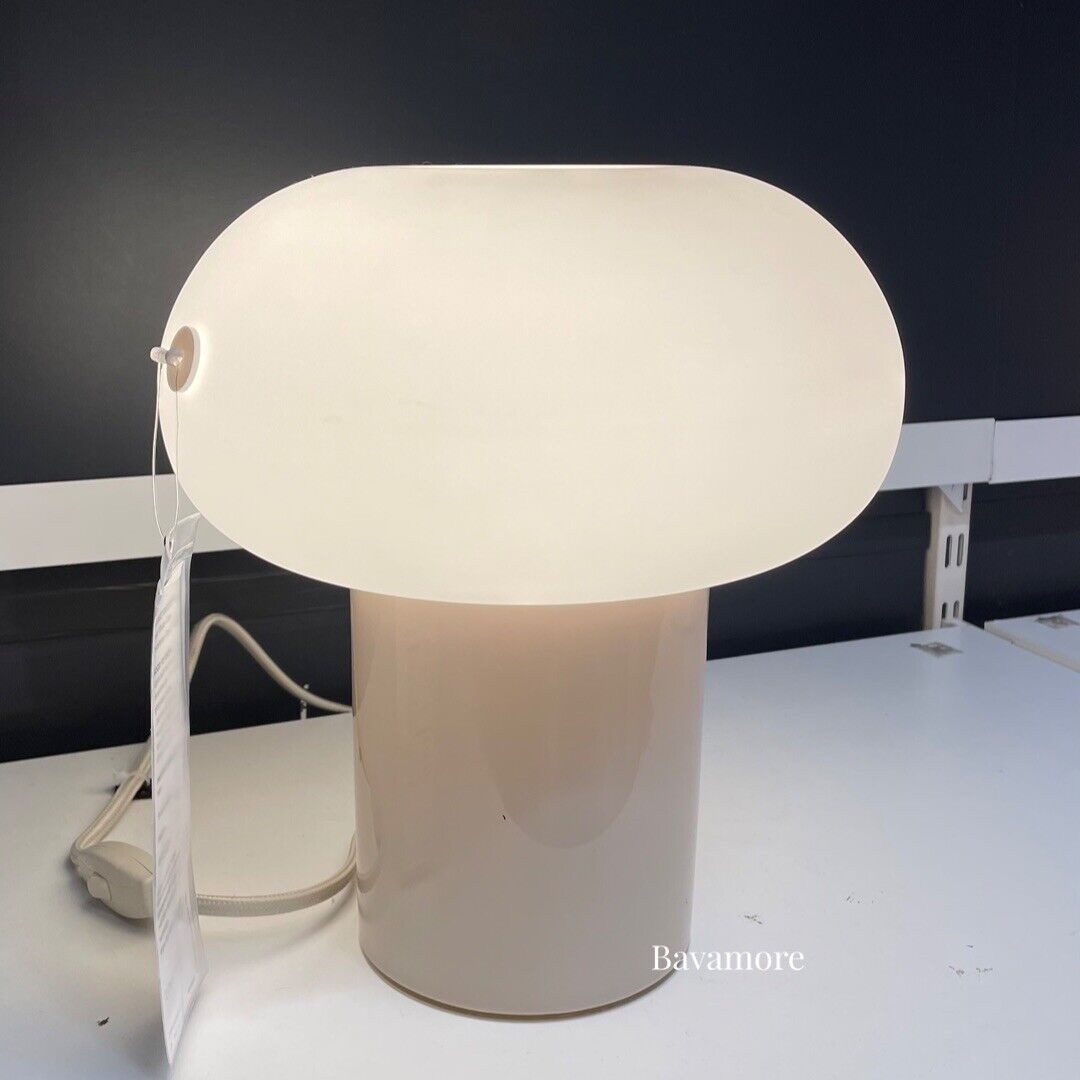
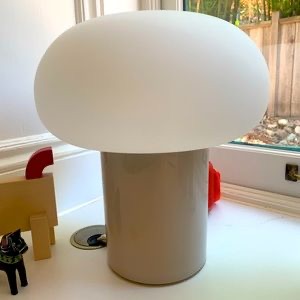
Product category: misc
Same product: yes